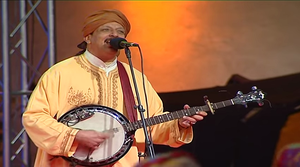
Oudaden est un groupe musical marocain amazigh de la région de Souss, dont le leader est Abdellah el Foua.